Marine Policing Unit

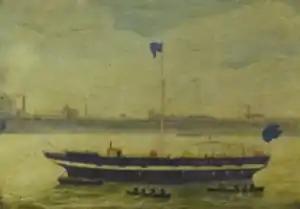
HMS "Royalist", one of the hulks used to house officers of the River Police and Thames Division

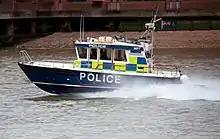
"Nina MacKay II" on the Thames in 2011, the Unit's second vessel named after Nina Mackay, a Met officer killed on duty in 1997.

In 1839 the Marine Police Force was merged into the Metropolitan Police Force, retaining its Wapping base. Initially patrols continued in rowing boats, some of which remained in use until 1905. Impetus to change was provided when, on 3 September 1878, the steam collier "Bywell Castle" ran into the pleasure steamer in Galleons Reach, resulting in the loss of over 600 lives. The subsequent inquest and inquiry recommended that Thames Division should have steam launches, as rowing galleys had shown themselves to be inadequate for police duty, and the first two were commissioned in the mid-1880s. In 1910 the first motor vessels were introduced.